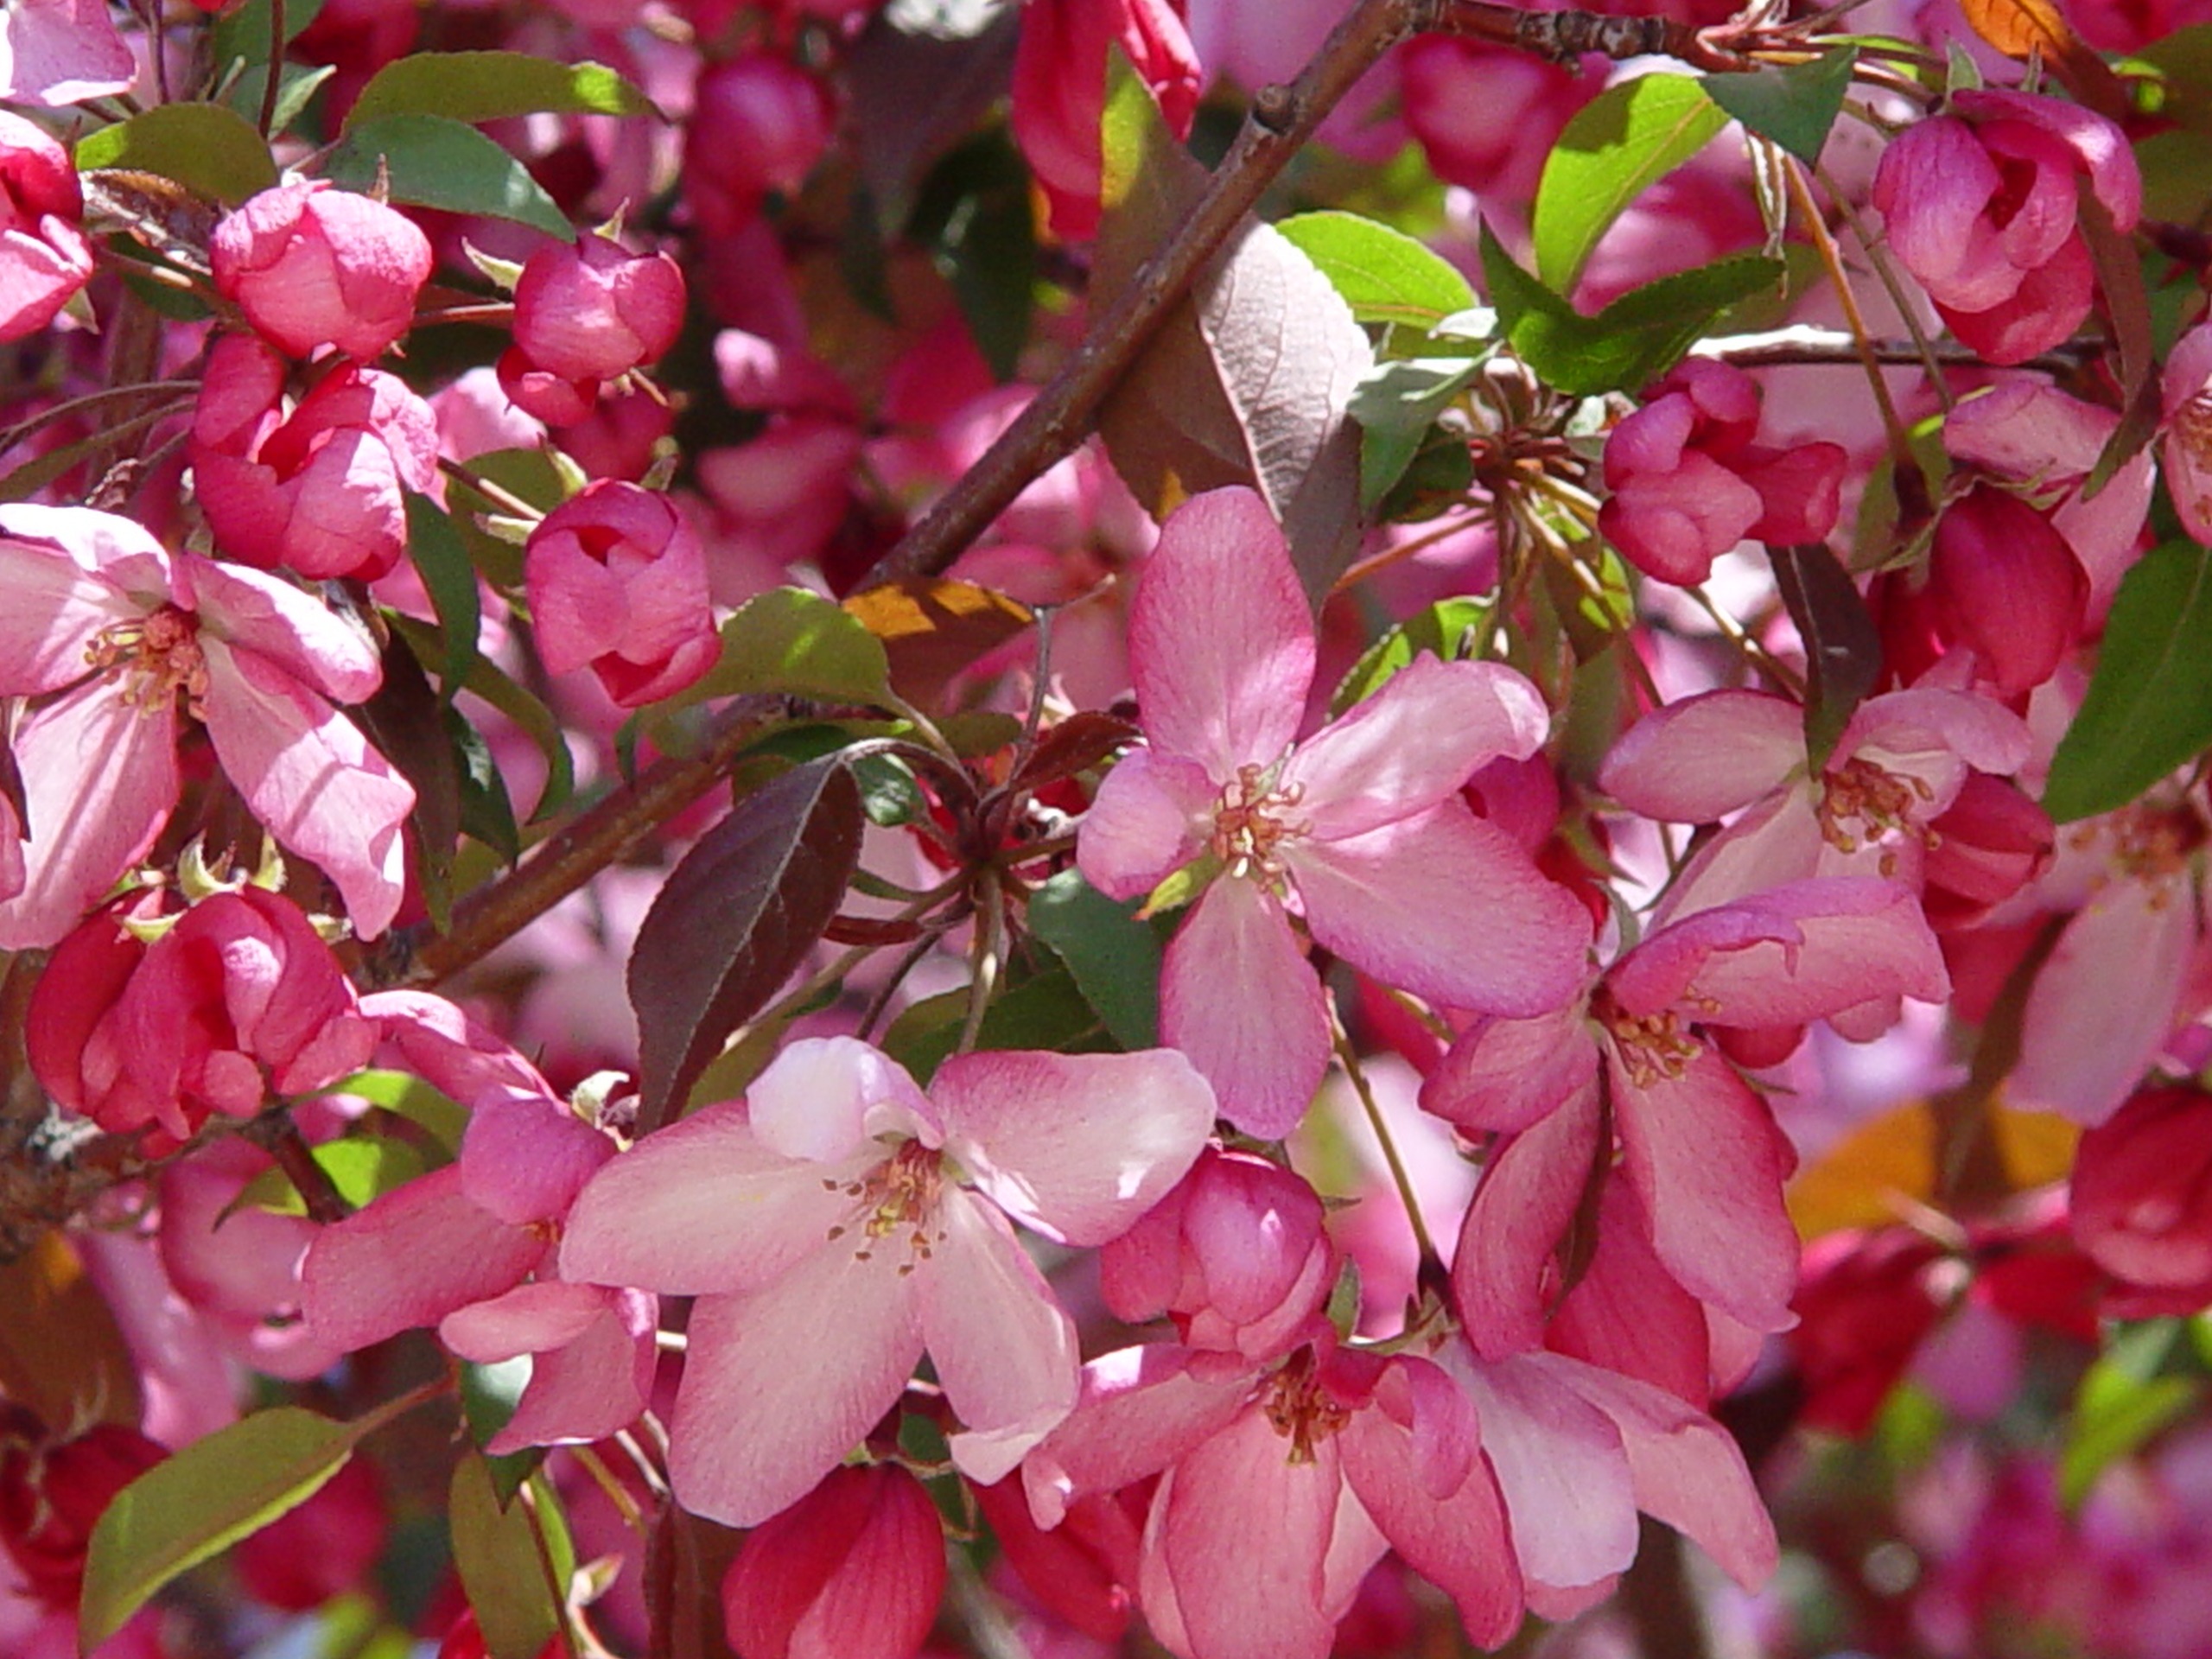
apple, tree, nature, branch, blossom, plant, leaf, flower, petal, bloom, food, spring, produce, macro, botany, pink, flora, close up, shrub, apple tree, apple blossom, flowering plant, rose family, apple tree blossom, woody plant, land plant, macro spring